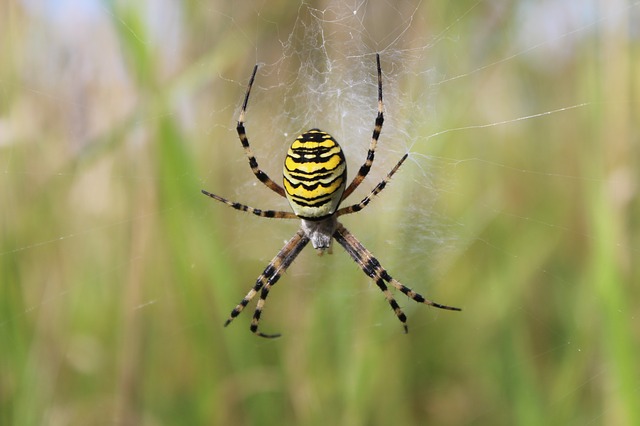
Label: spider